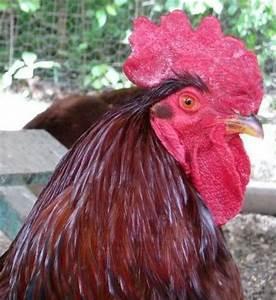
chicken